Laser

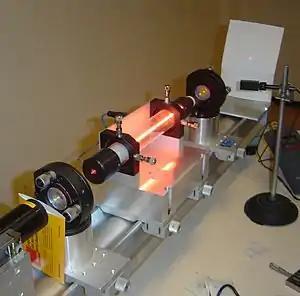
A helium–neon laser demonstration. The glow running through the center of the tube is an electric discharge. This glowing plasma is the gain medium for the laser. The laser produces a tiny, intense spot on the screen to the right. The center of the spot appears white because the image is overexposed there.

The gain medium is put into an excited state by an external source of energy. In most lasers, this medium consists of a population of atoms that have been excited into such a state using an outside light source, or an electrical field that supplies energy for atoms to absorb and be transformed into their excited states.